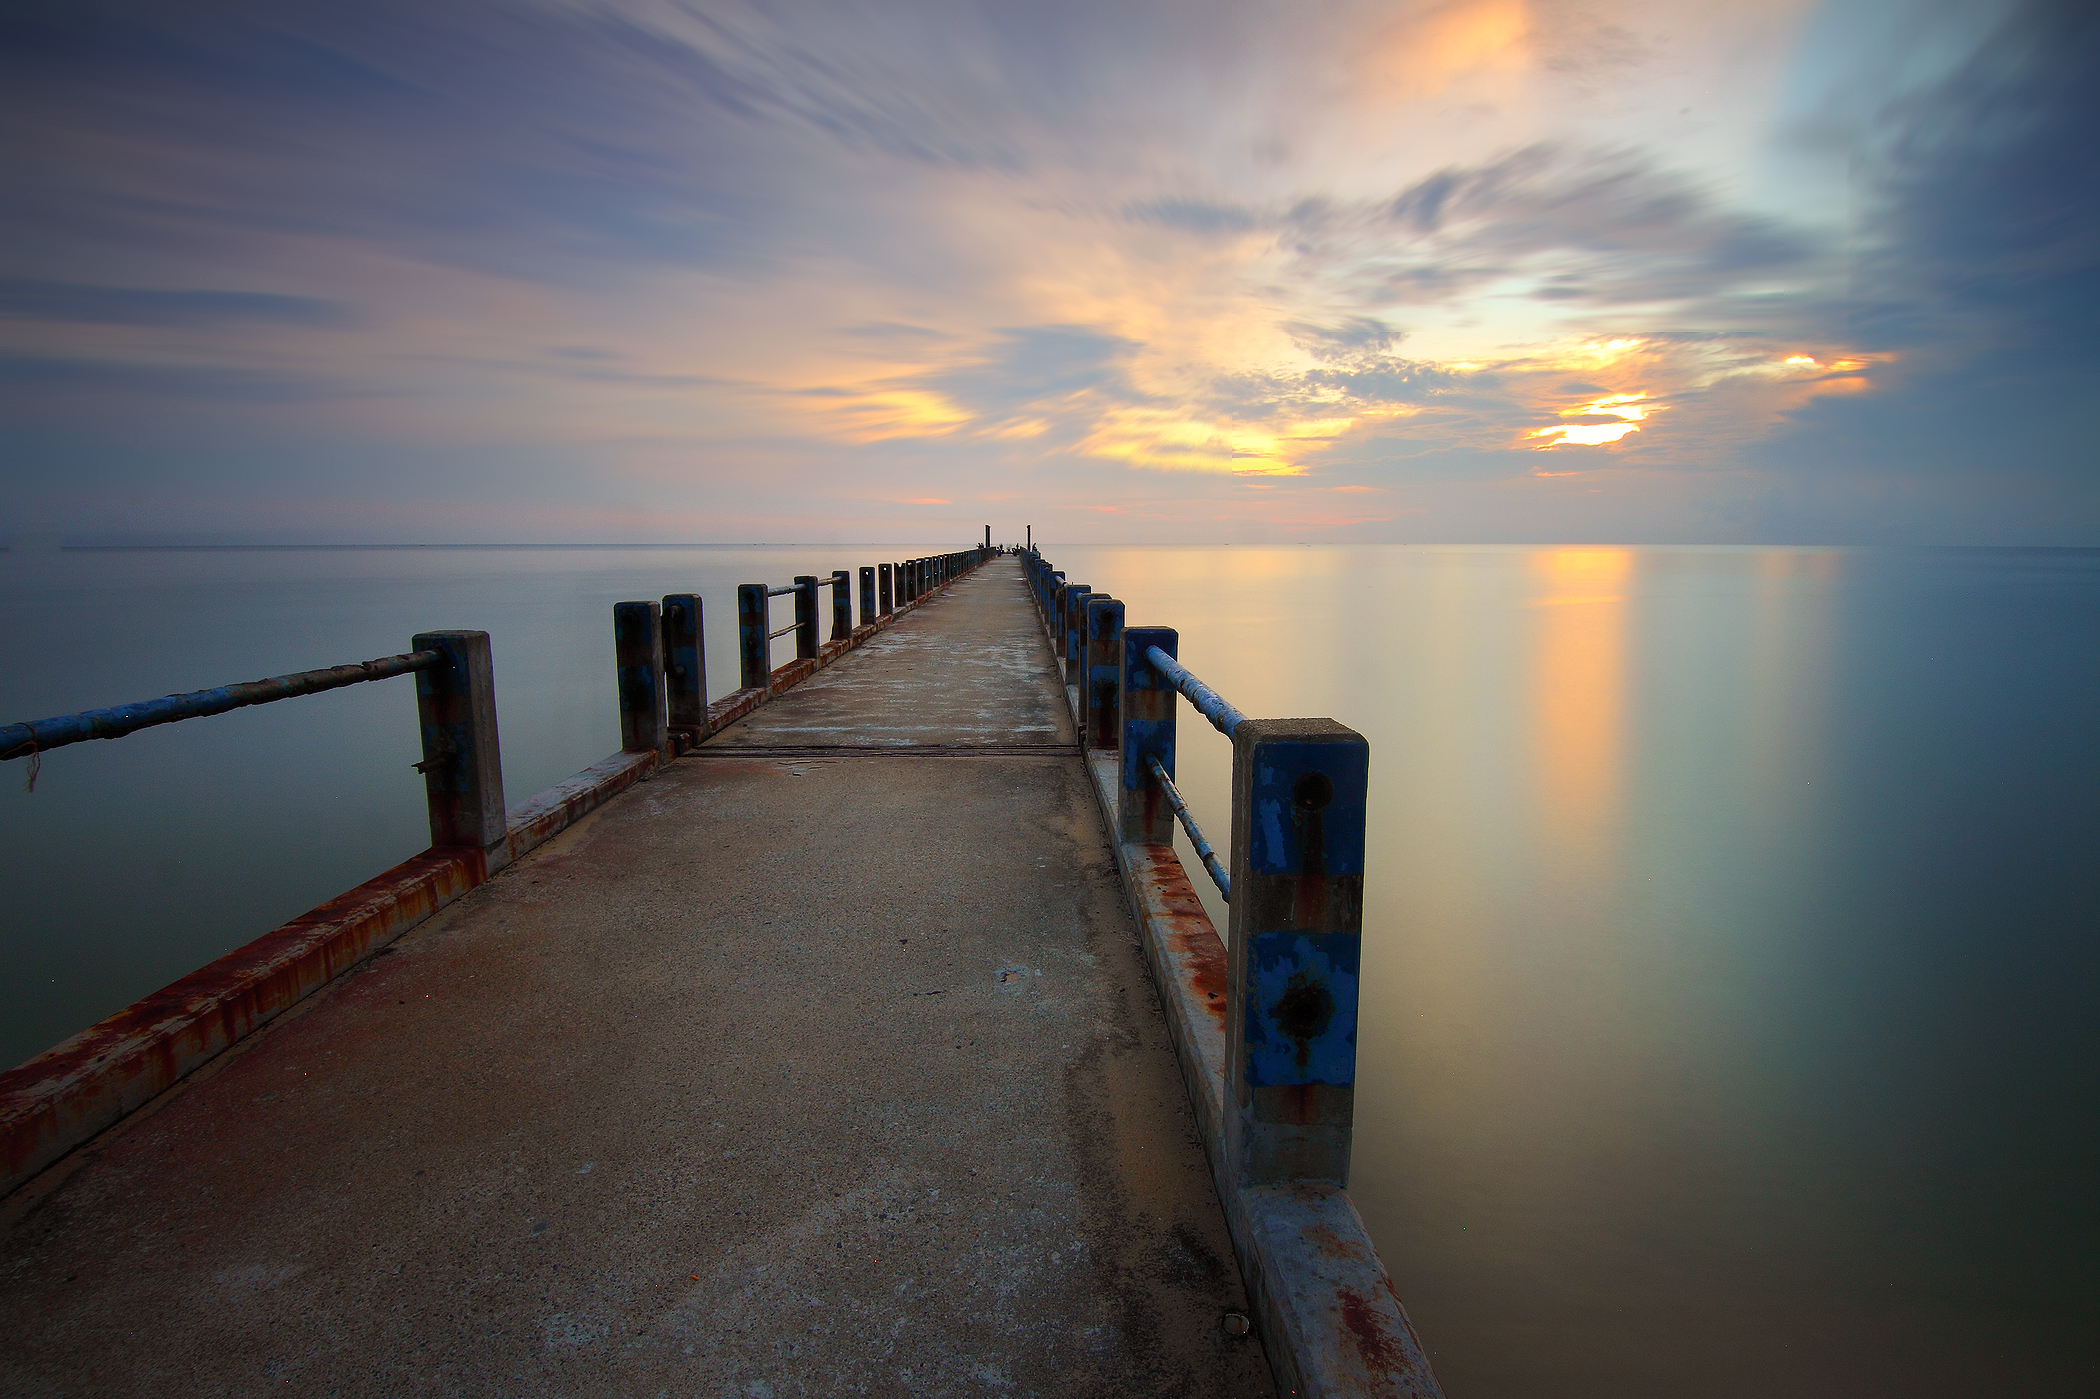
beach, landscape, sea, coast, water, ocean, horizon, light, cloud, sky, sun, sunrise, sunset, sunlight, morning, wave, lake, dawn, pier, travel, steel, dusk, evening, reflection, seascape, jetty, seashore, rusty, slow motion